Ann Christopher

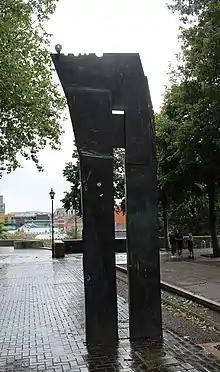
"Lines from Within", (1993) Castle Park, Bristol

Ann Christopher was born on 4 December 1947 in Watford, Hertfordshire, and studied at the Harrow School of Art from 1965 to 1966 and the West of England College of Art in Bristol from 1966 to 1969. She lives and works north of Bath.